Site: brandenburg
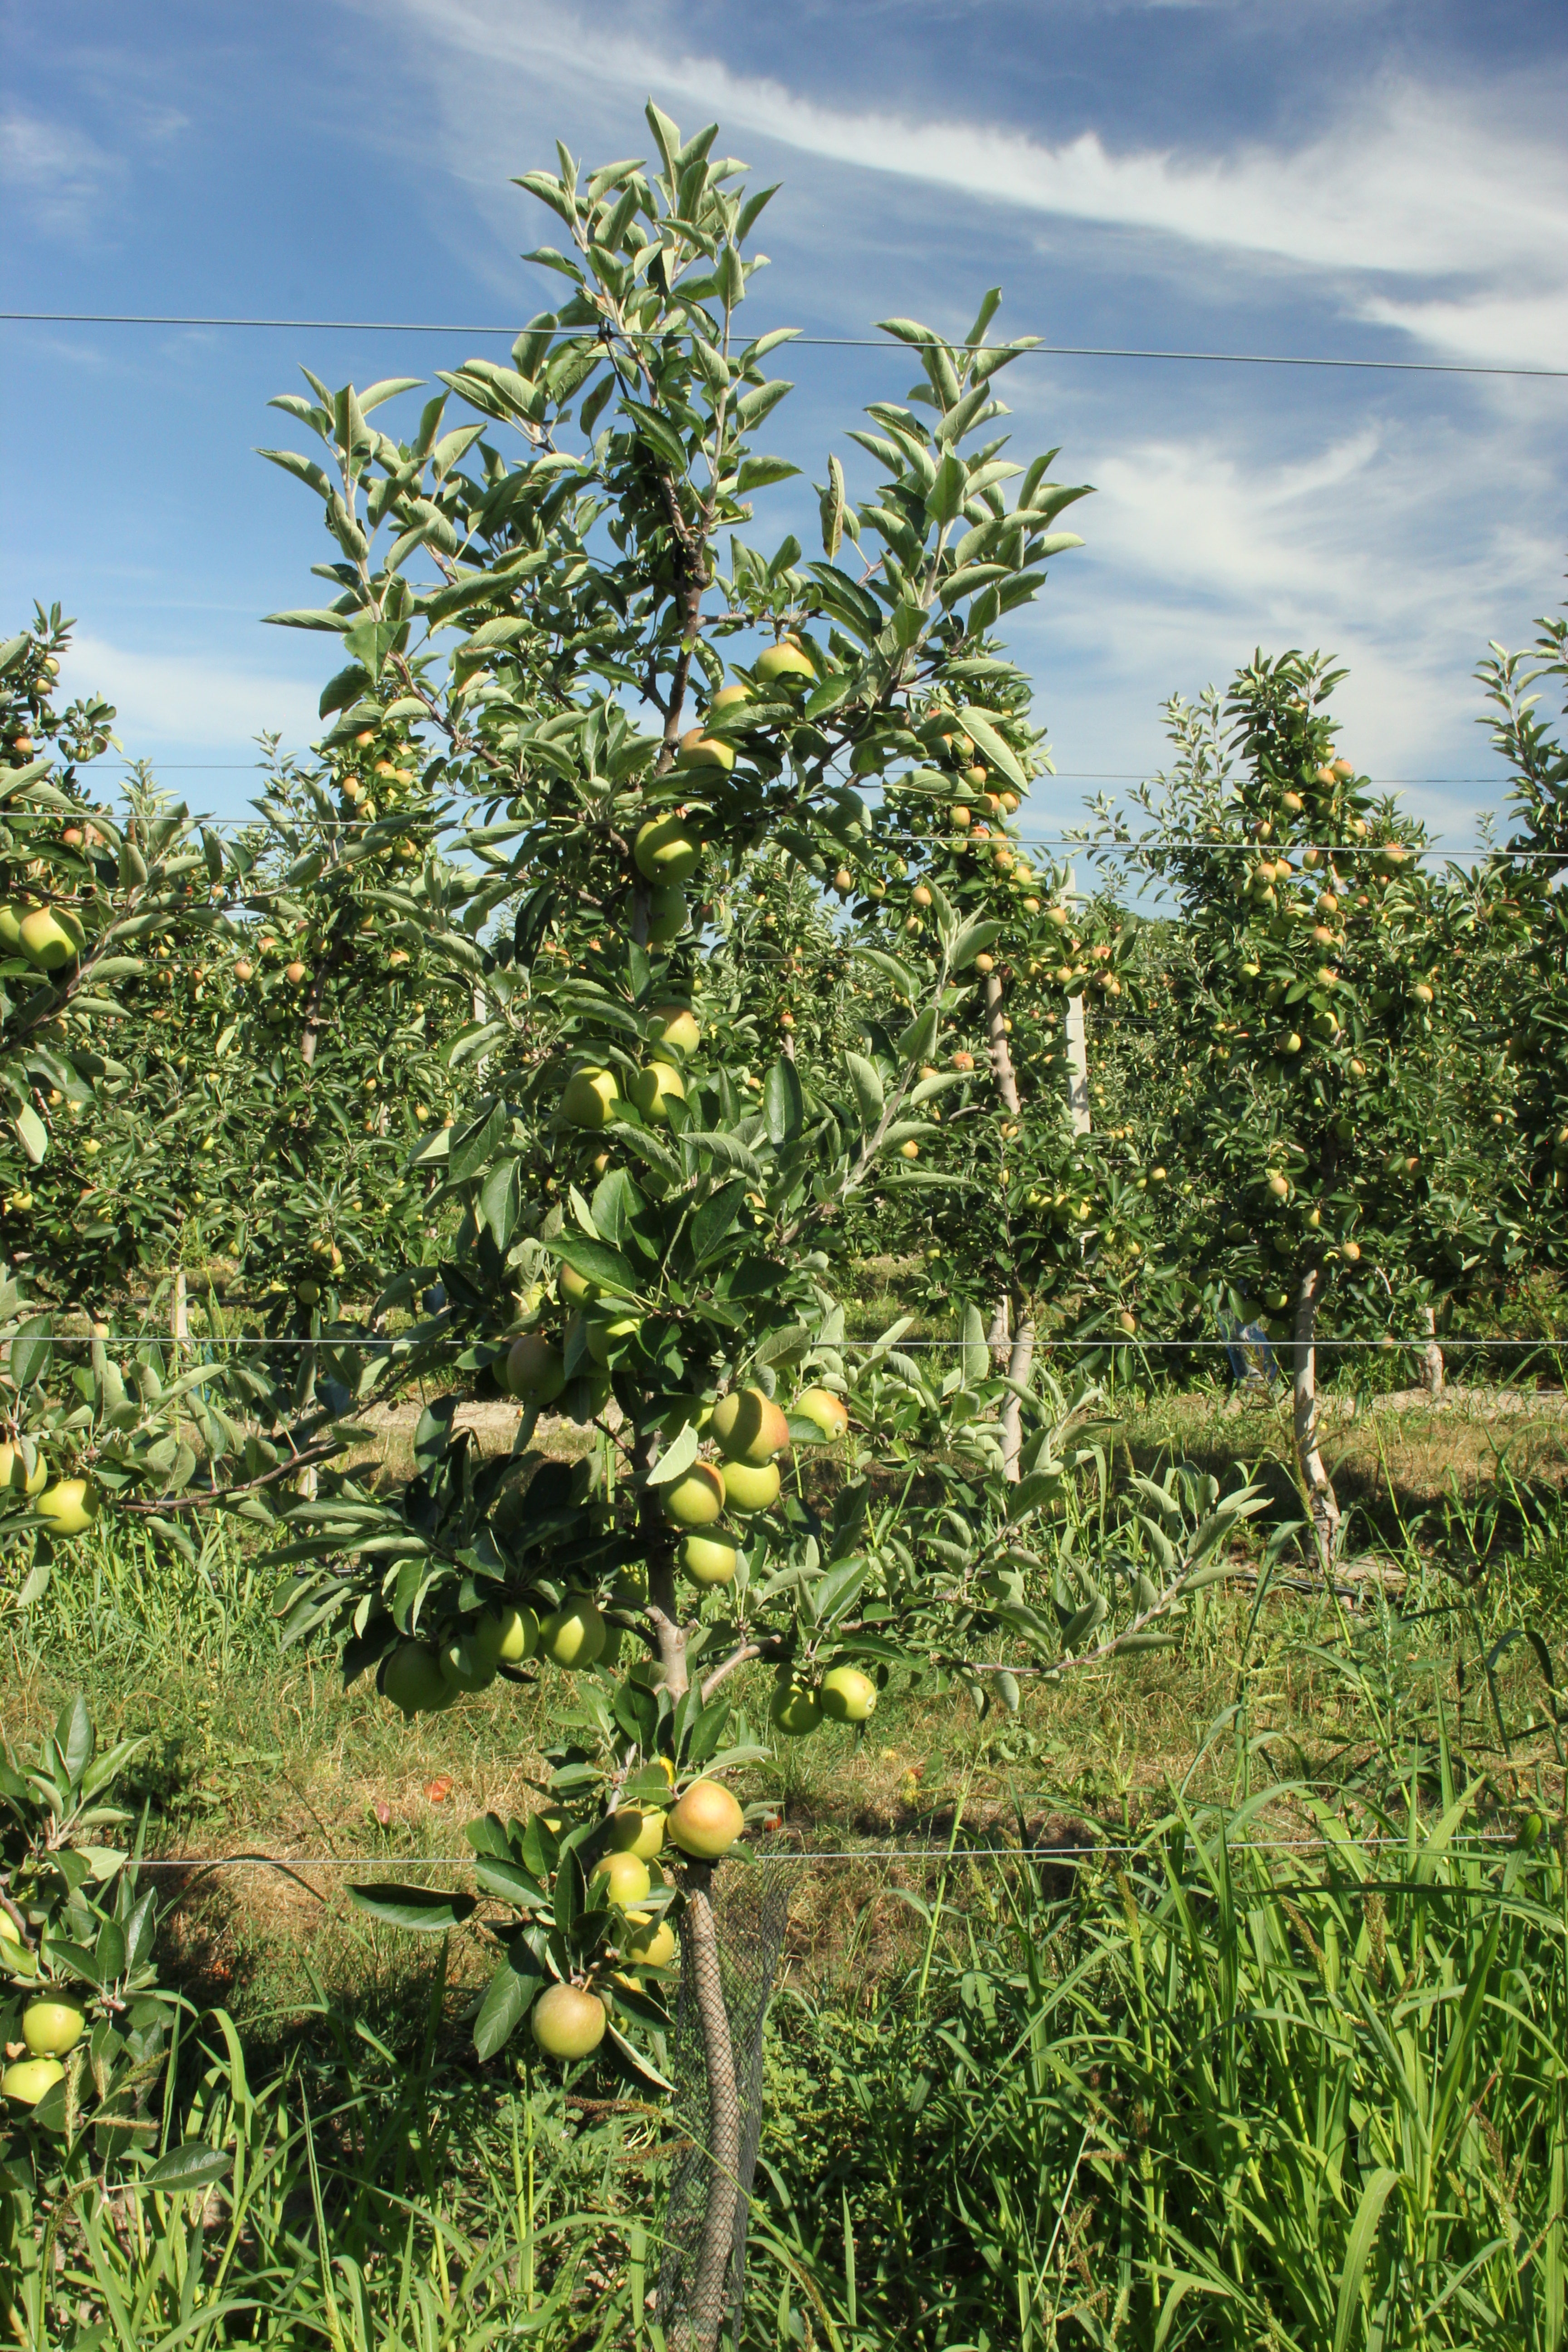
Growth stage (BBCH 77): Development of fruit